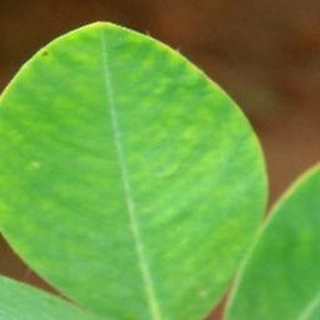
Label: healthy_groundnut